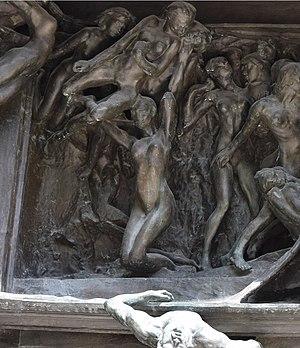
Auguste Rodin. La Porte de l'Enfer (Détail de la Faunesse á Genoux) . Jardin du musée Rodin.